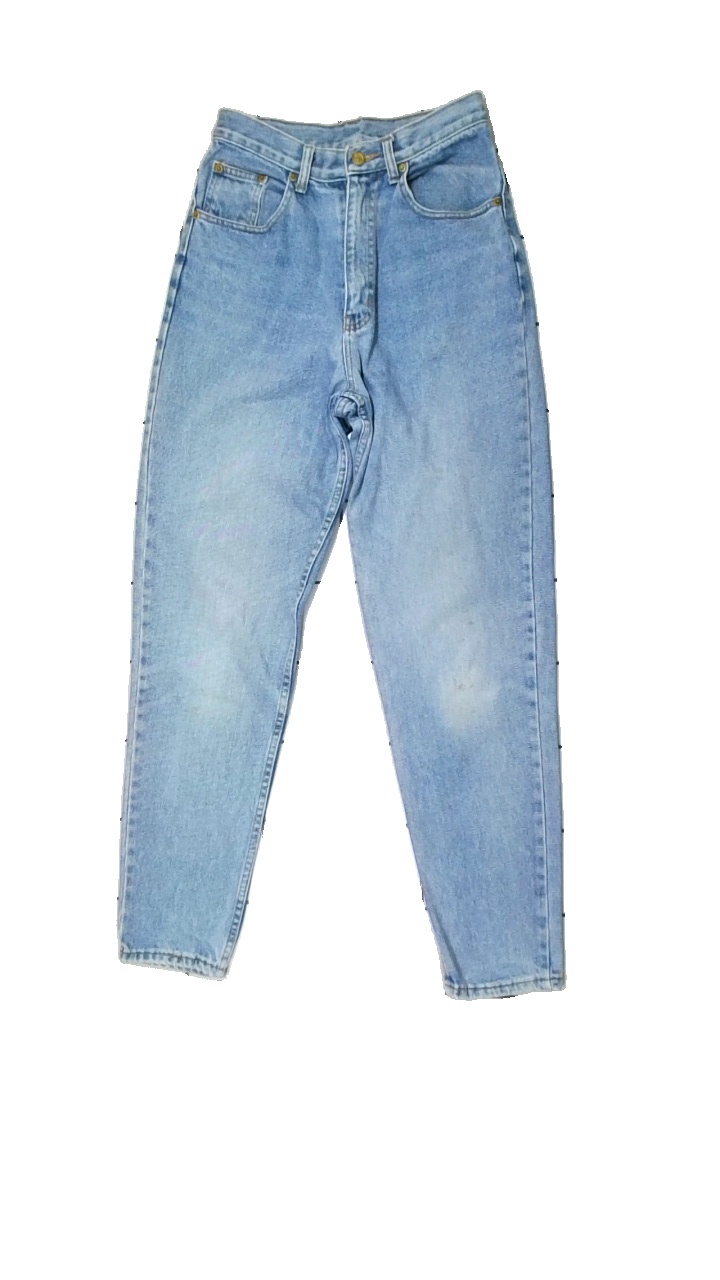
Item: Jeans (Ladies)
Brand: Missing
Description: Blue jeans from unkown brand, size 36. Poor condition.
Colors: Blue
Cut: Regular
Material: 100% cott
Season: All
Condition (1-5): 2
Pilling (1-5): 5
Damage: stains
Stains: Major
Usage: Energy Recovery
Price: <50